Sardinia

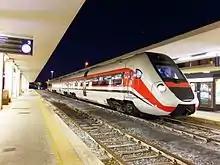
ATR 365 owned by the Autonomous Region of Sardinia in Cagliari

In the forests there is the cork oak, which grows naturally; Sardinia produces about 80% of Italian cork. The cork district, in the northern part of the Gallura region, around Calangianus and Tempio Pausania, is composed of 130 companies. Every year in Sardinia 200,000 quintals (20,000 tonnes) of cork are carved, and 40% of the end products are exported.